Fountain of São João (Melgaço)

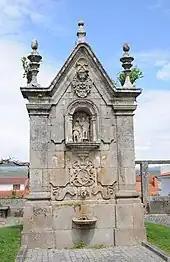
The fountain of São João consisting of triangular pediment and backrest

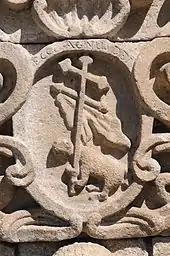
The Agnus Dei above the water spout, surrounded by phytomorphic elements

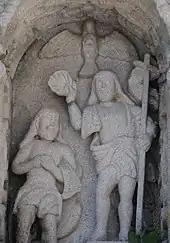
Sculpture of the baptizing of Jesus Christ by John the Baptist

The fountain dates to 1780, with the payment for the construction funded by Dr. João Pedro de Sá, the "juiz de fora" for the town of Melgaço, who lived in the locality of Assadura. He was supported with donations from the nobility of the town of Melgaço.